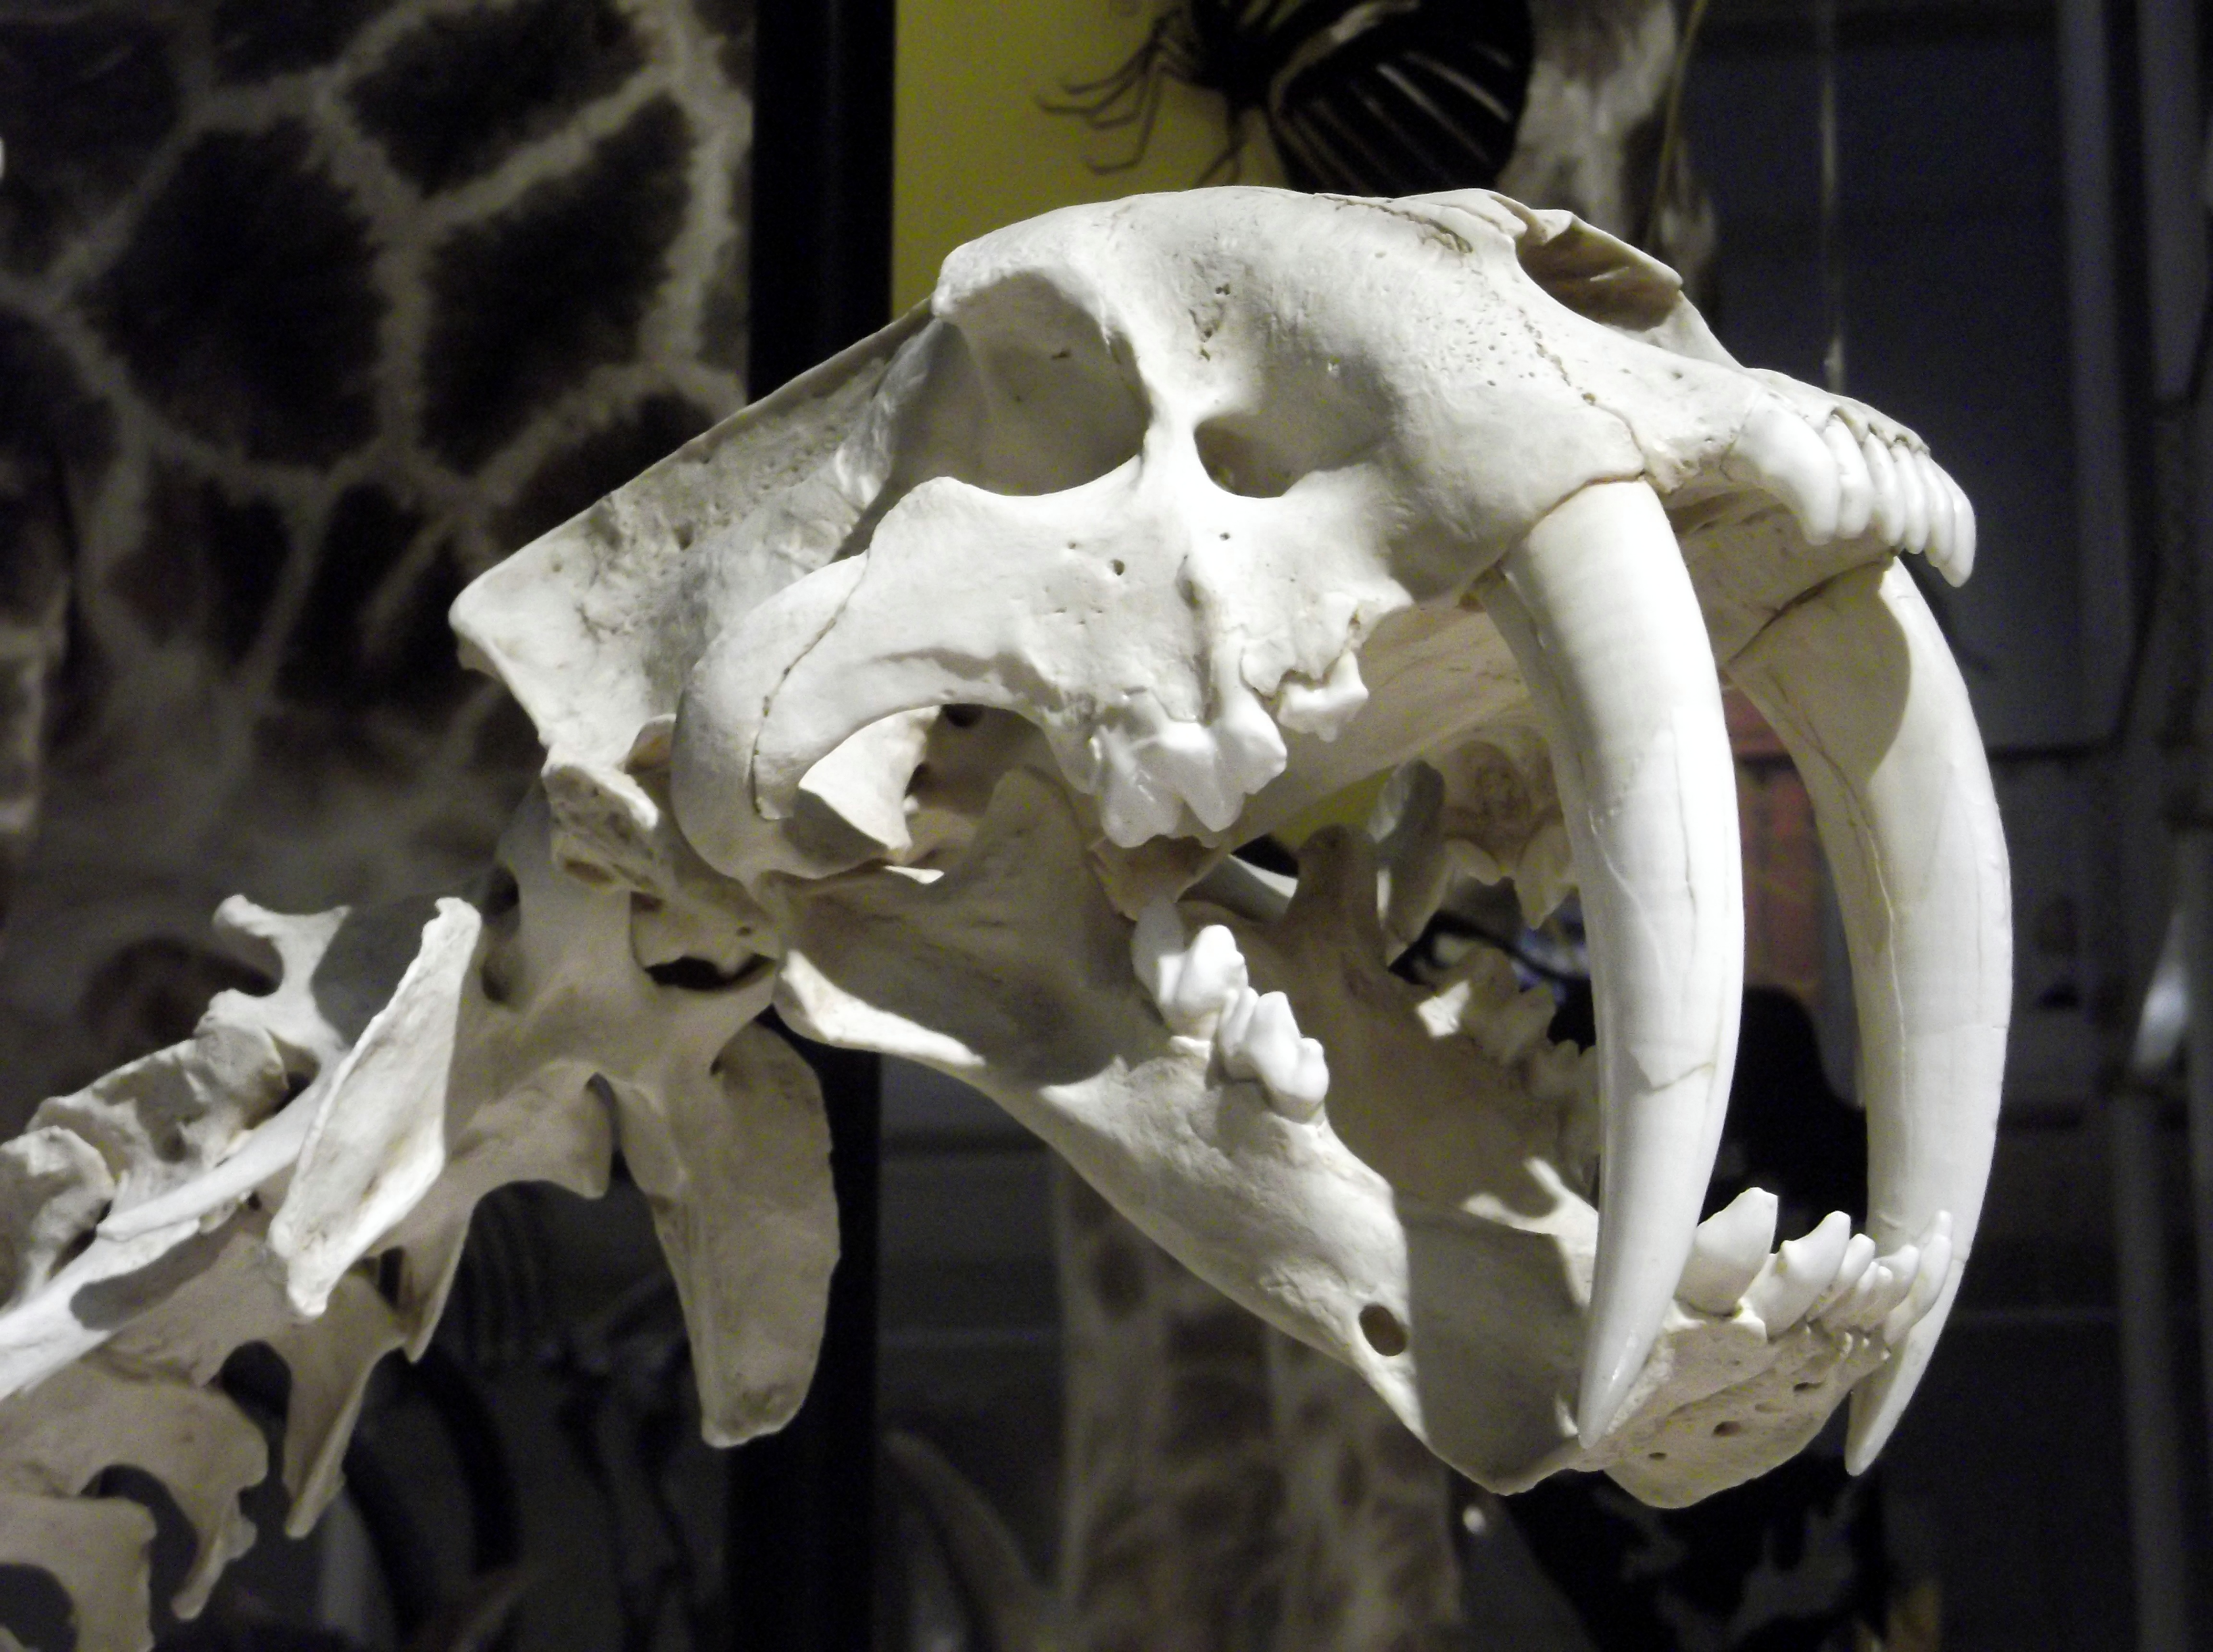
old, statue, museum, dead, death, skull, bone, sculpture, art, ornate, tiger, head, skeleton, anatomy, carving, vertebrae